Ravensthorpe railway station

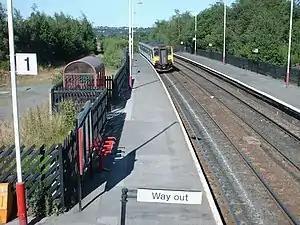
Ravensthorpe station, looking towards Dewsbury and Leeds

Ravensthorpe railway station serves the Ravensthorpe suburb of Dewsbury in West Yorkshire, England. It is situated on the Huddersfield line between Leeds and Manchester, north east of Huddersfield.